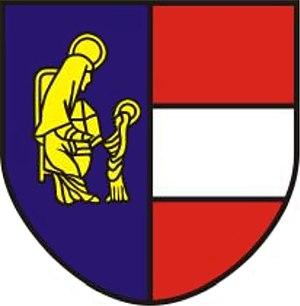
Annaberg est une commune et station de ski de taille moyenne, située dans le sud-ouest du Land de Basse-Autriche en Autriche.